Crystal Palace Amusement Park

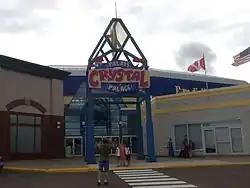
Crystal Palace in 2014

Crystal Palace was an indoor amusement park inside the Crystal Palace Complex adjacent to the Champlain Place shopping mall in the city of Dieppe, New Brunswick, Canada near Moncton.